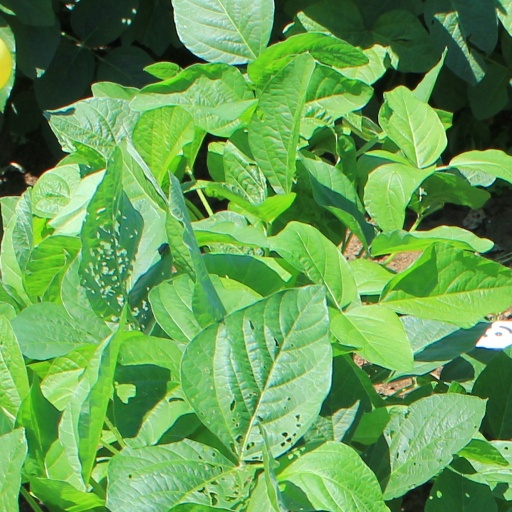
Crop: soybean